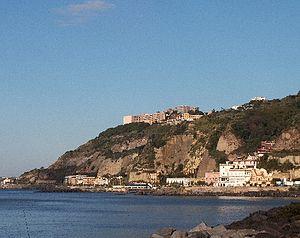
Le mont Olibano, en italien monte Olibano, est un volcan d'Italie situé à Pouzzoles, dans les Champs Phlégréens, en Campanie.